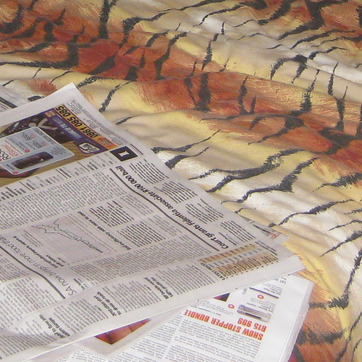
Material: paper